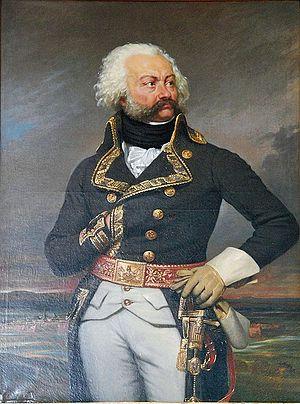
La rue Custine est une voie du 18ᵉ arrondissement de Paris, en France.
Étienne Marie Antoine Champion de Nansouty, né le 30 mai 1768 à Bordeaux dans l'actuel département de la Gironde et mort le 12 février 1815 à Paris, fut un général français de la Révolution et de l’Empire. Après avoir brillamment servi dans la cavalerie au cours des guerres révolutionnaires, il fut élevé au grade de général de division en 1803 et occupa par la suite des commandements importants lors des guerres napoléoniennes.
Cette page concerne les événements qui se sont produits durant l'année 1789 en Lorraine.